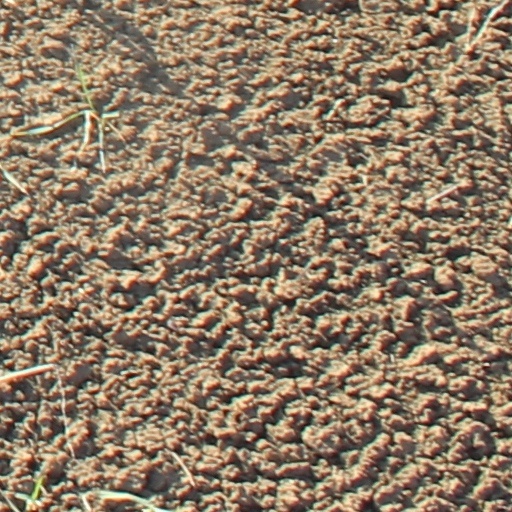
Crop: wheat